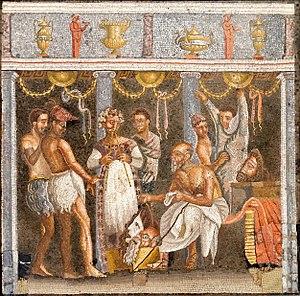
Chorège et acteurs, mosaïque romaine. Italiano: Corego e attori, mosaico romano.
La mosaïque est l'art romain par excellence car ni la Grèce classique ni les Grecs d'Alexandrie n'avaient su lui donner la richesse du répertoire iconographique qu'elle a eue sous l'Empire romain et encore moins la répandre dans tout le bassin méditerranéen comme le fera Rome. La mosaïque polychrome est totalement maitrisée par les Romains au IIᵉ siècle av. J.-C.
Le musée archéologique national de Naples est un musée principalement consacré à l'antiquité classique qui rassemble une des plus riches collections gréco-romaines existant au monde. Il est considéré comme l'un des plus importants musées archéologiques du monde, voire le plus important en termes d'histoire romaine. Sa surface d'exposition totale est de 12 650 m².
L’aulos est un instrument à vent très utilisé durant toute l'Antiquité au cours de rites religieux et sociaux. Appelé aulos dans la Grèce antique et tibia dans la Rome antique, c'est un instrument à anche battante, simple ou double, composé principalement d'un tuyau percé de trous, joué le plus souvent par paire. À partir du Iᵉʳ siècle de notre ère, les Romains lui apportent quelques innovations techniques.